Montserrat Martin

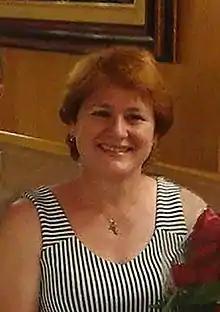
Montserrat Moncusi

Montserrat Martin Moncusi (born 26 July 1966 in Montblanc) is a Spanish former archer.